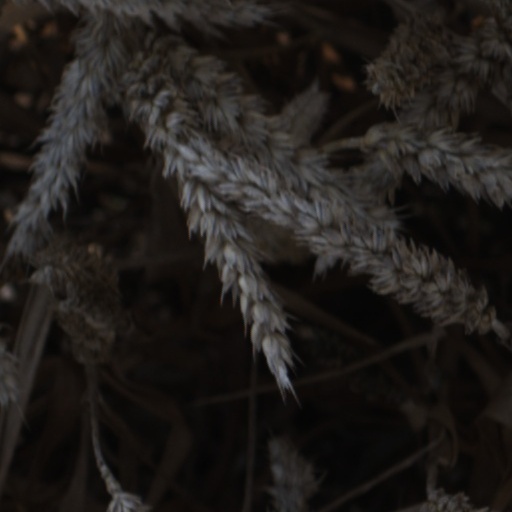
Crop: wheat